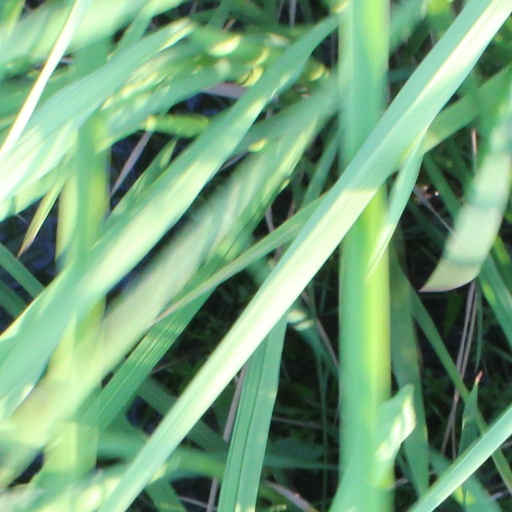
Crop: rice